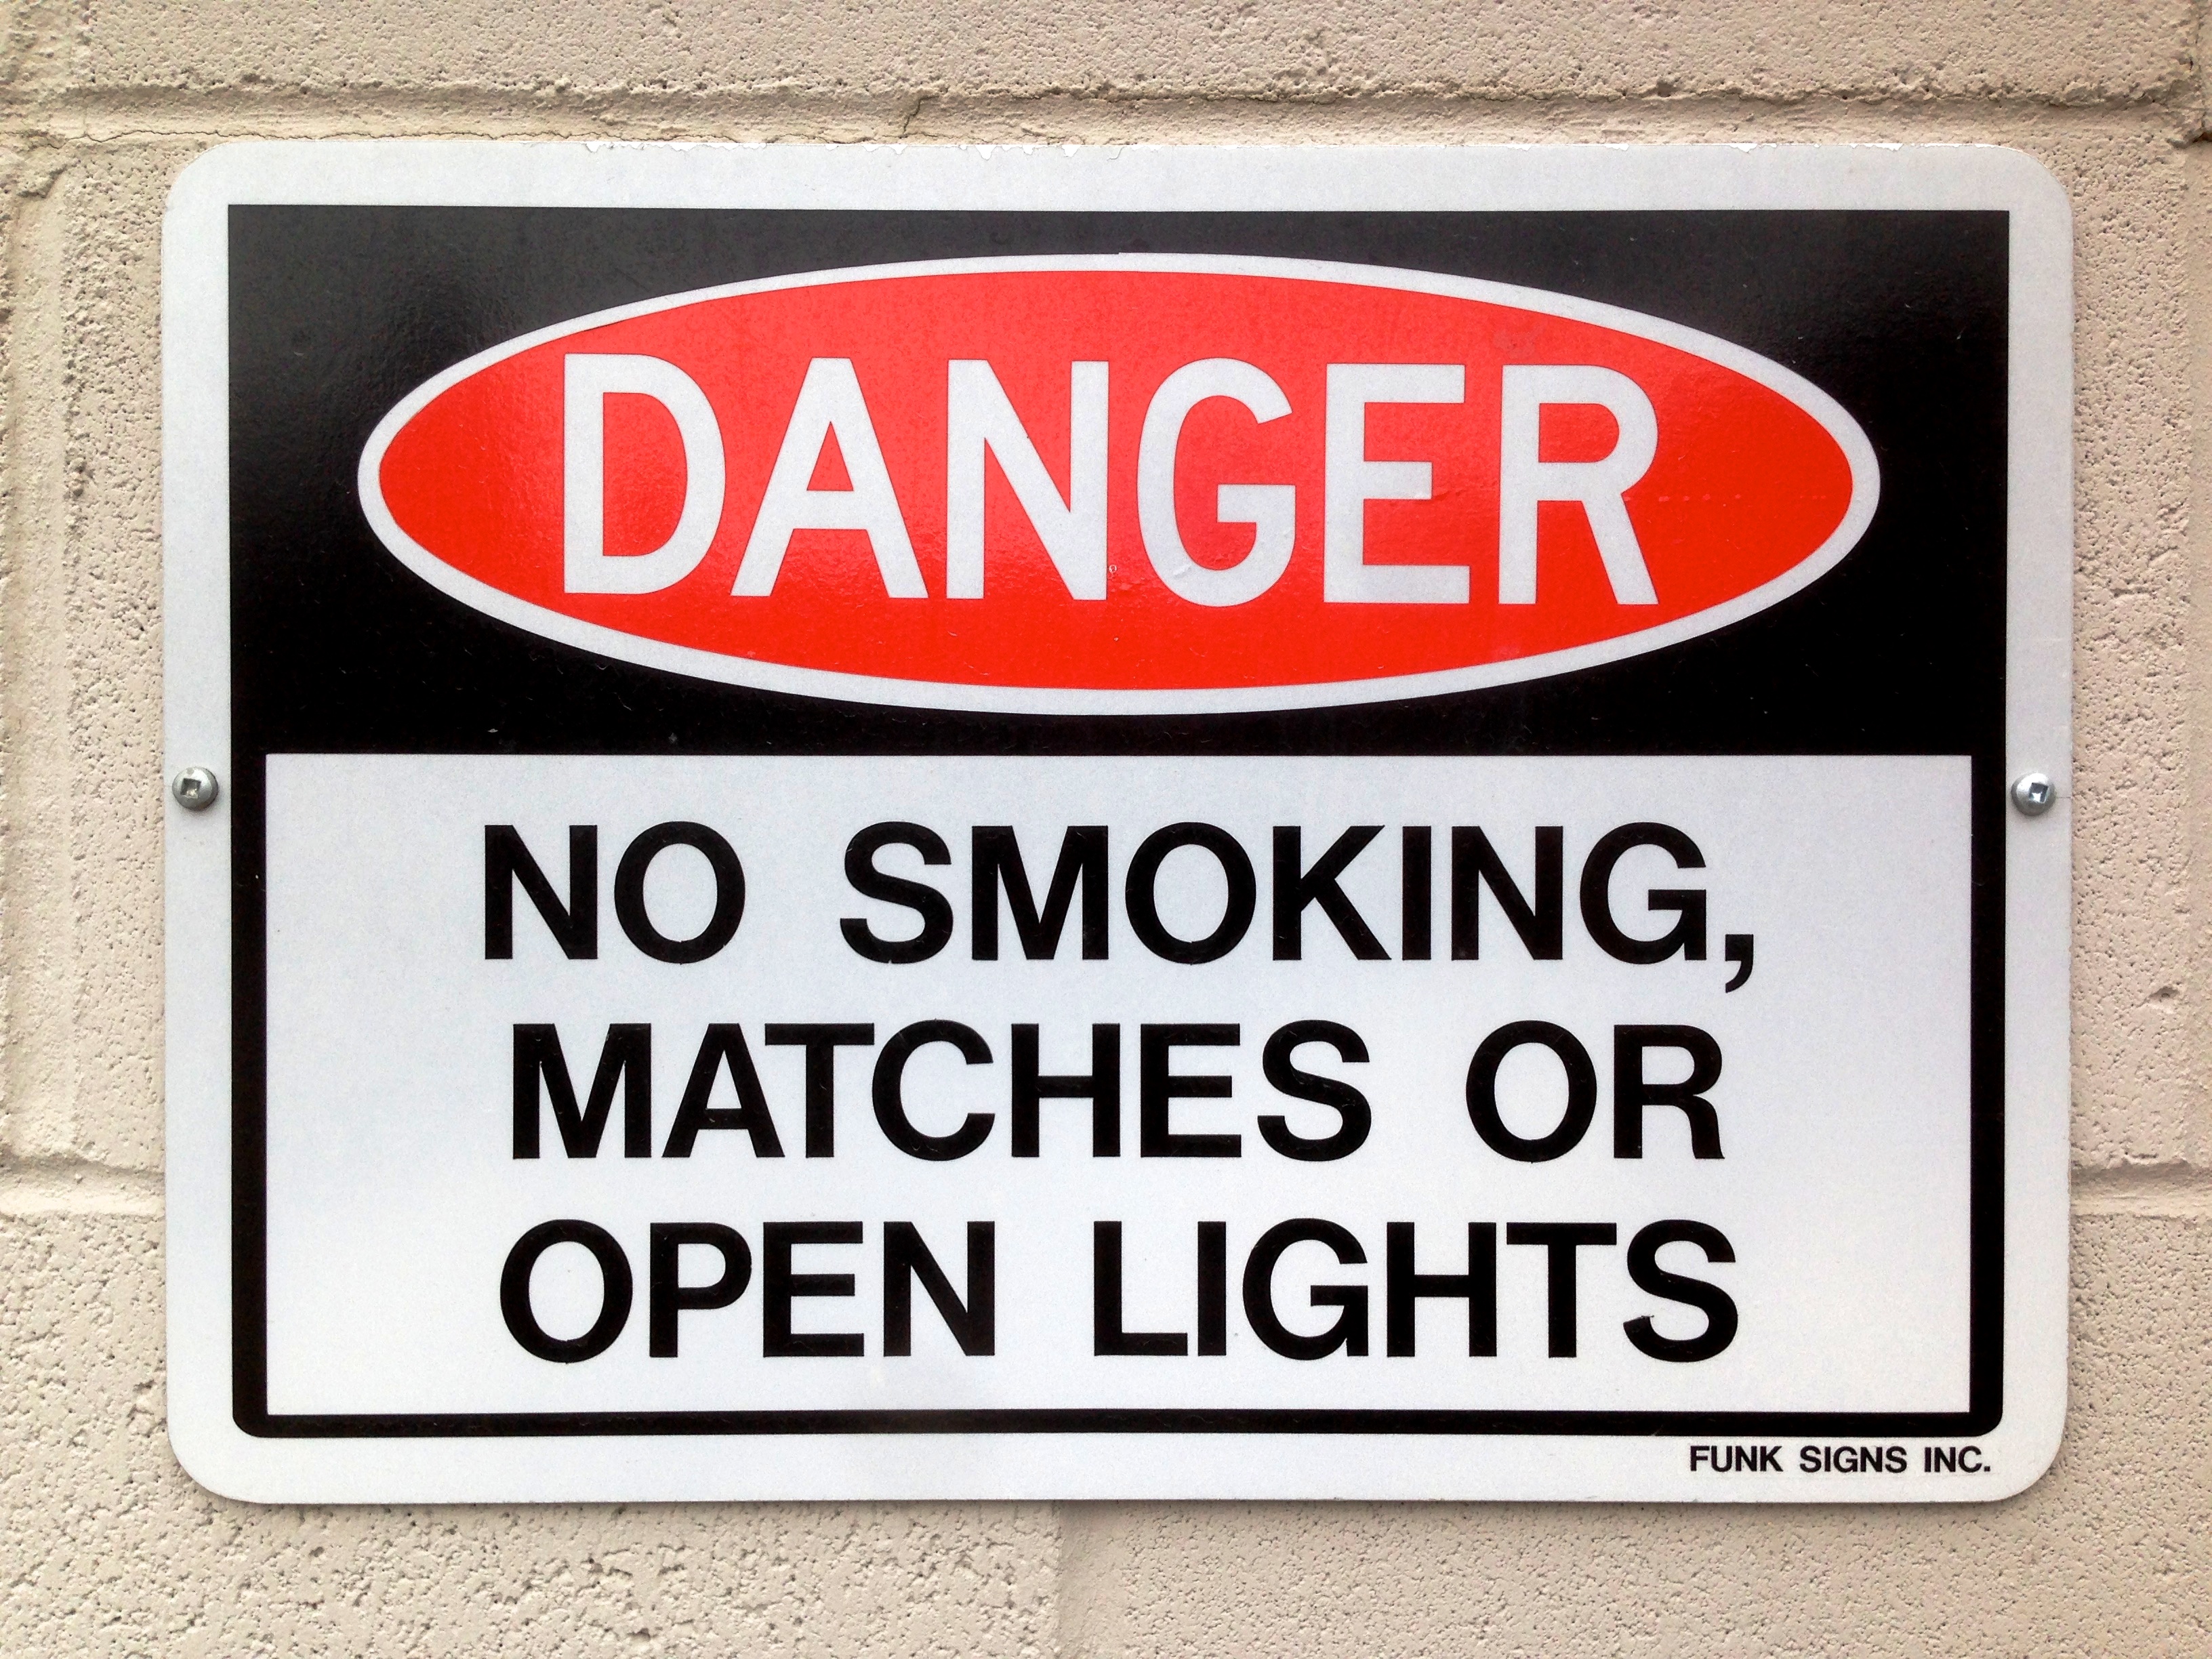
sign, street sign, signage, label, brand, font, danger, vehicle registration plate